Jake Kolodjashnij

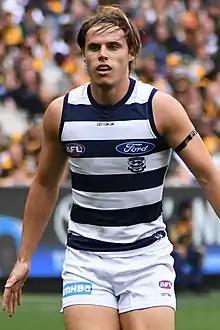
Kolodjashnij playing for Geelong in April 2019

Jake Kolodjashnij ("collar-JAZZ-knee"; born 9 August 1995) is a professional Australian rules footballer, currently playing for the Geelong Football Club in the Australian Football League.